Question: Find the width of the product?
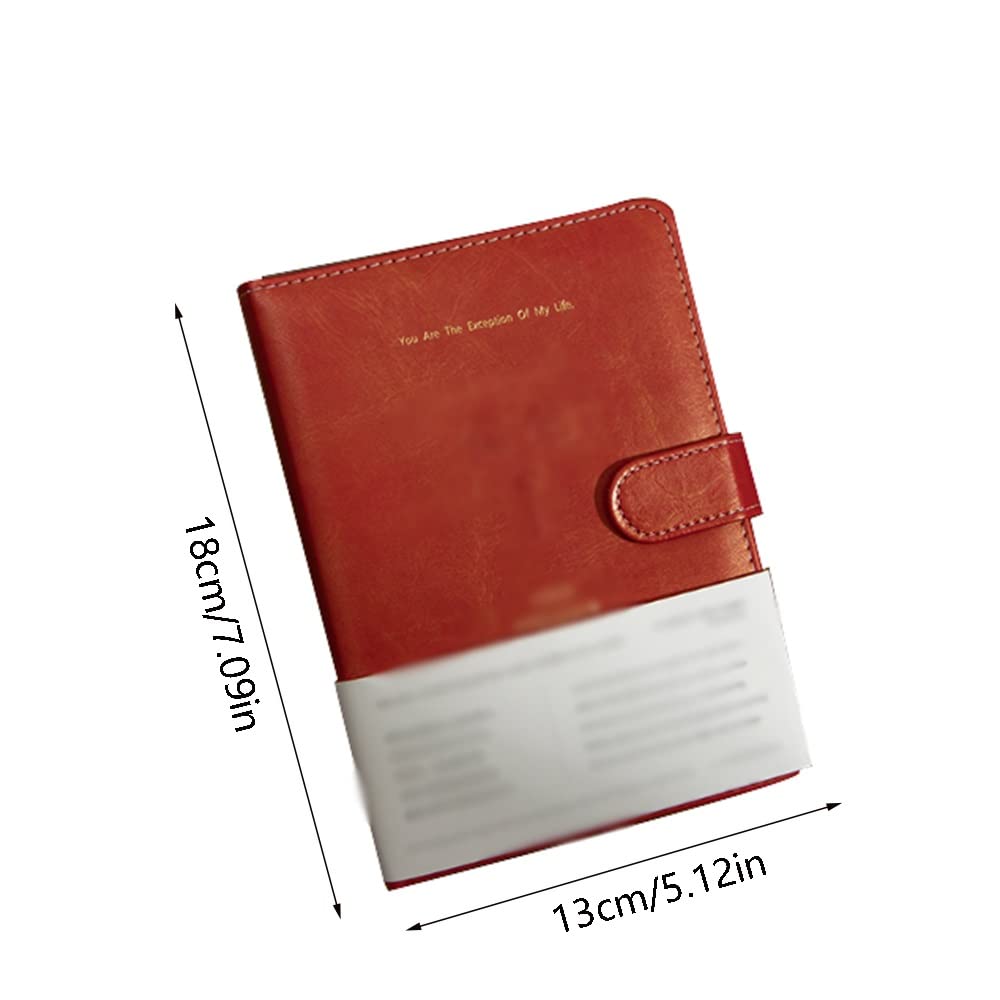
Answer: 13.0 centimetre